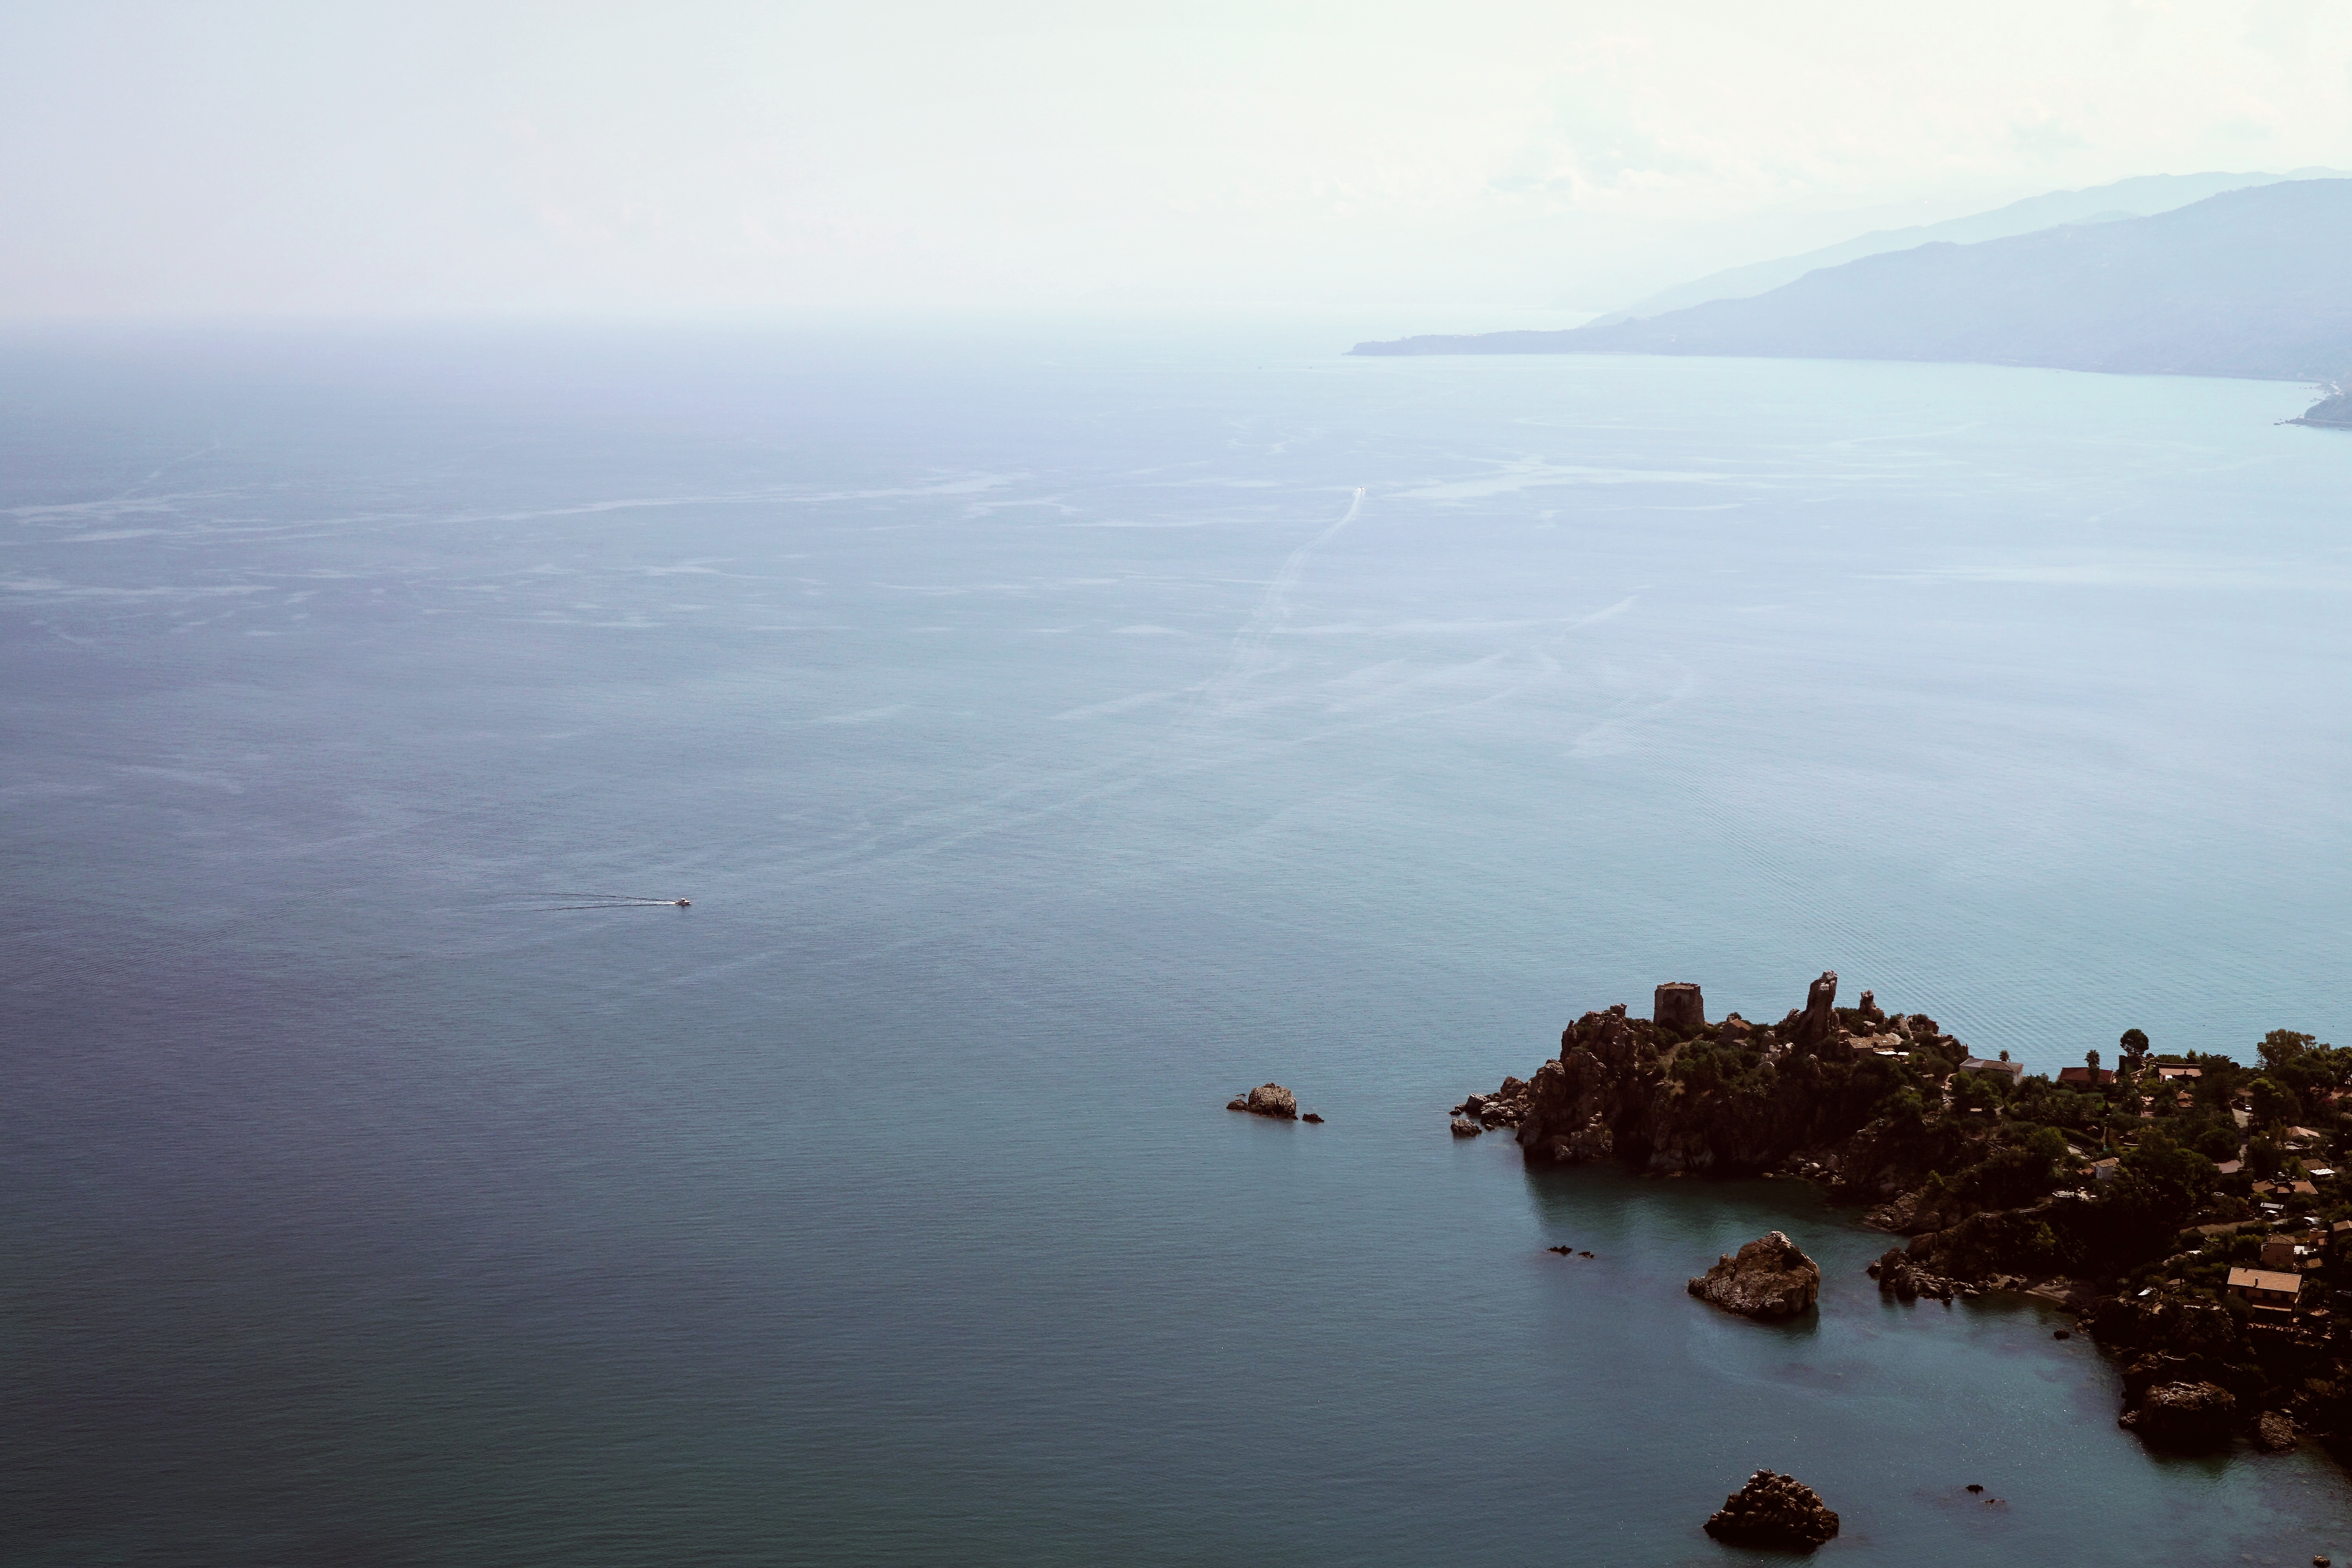
beach, sea, coast, water, ocean, horizon, cloud, morning, shore, wave, lake, dawn, dusk, reflection, flight, bay, body of water, cape, atmospheric phenomenon, atmosphere of earth